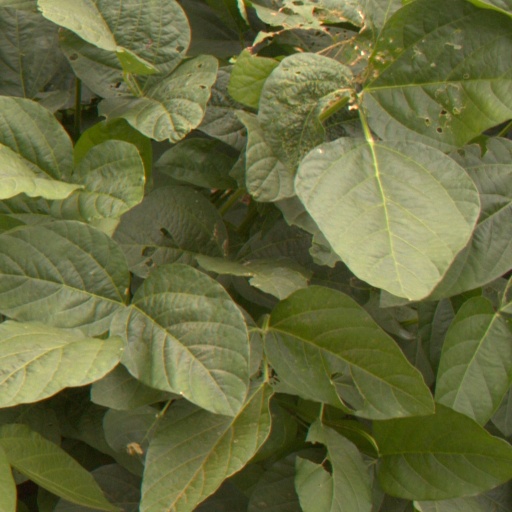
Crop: soybean